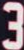
Number: 3